Apsopelix

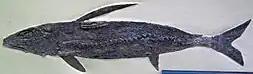
"Apsopelix" sp. fossil

The genus "Apsopelix" has a confusing taxonomic history, with several genera being lumped into it over time. Fossils of the genus found in new locations or preserved unusually would be given distinct genus names, and the holotype specimen was misattributed as a species of "Calamopleurus". The genus has also been assigned to a plethora of different teleost groups, such as Mugilidae, Clupeidae, Elopoidei, Clupeomorpha, Osteoglossomorpha, Percesoces, Crossognathidae, Syllaemidae, Pelycorapidae, Apsopelicidae.